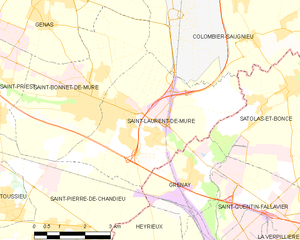
Carte des communes françaises